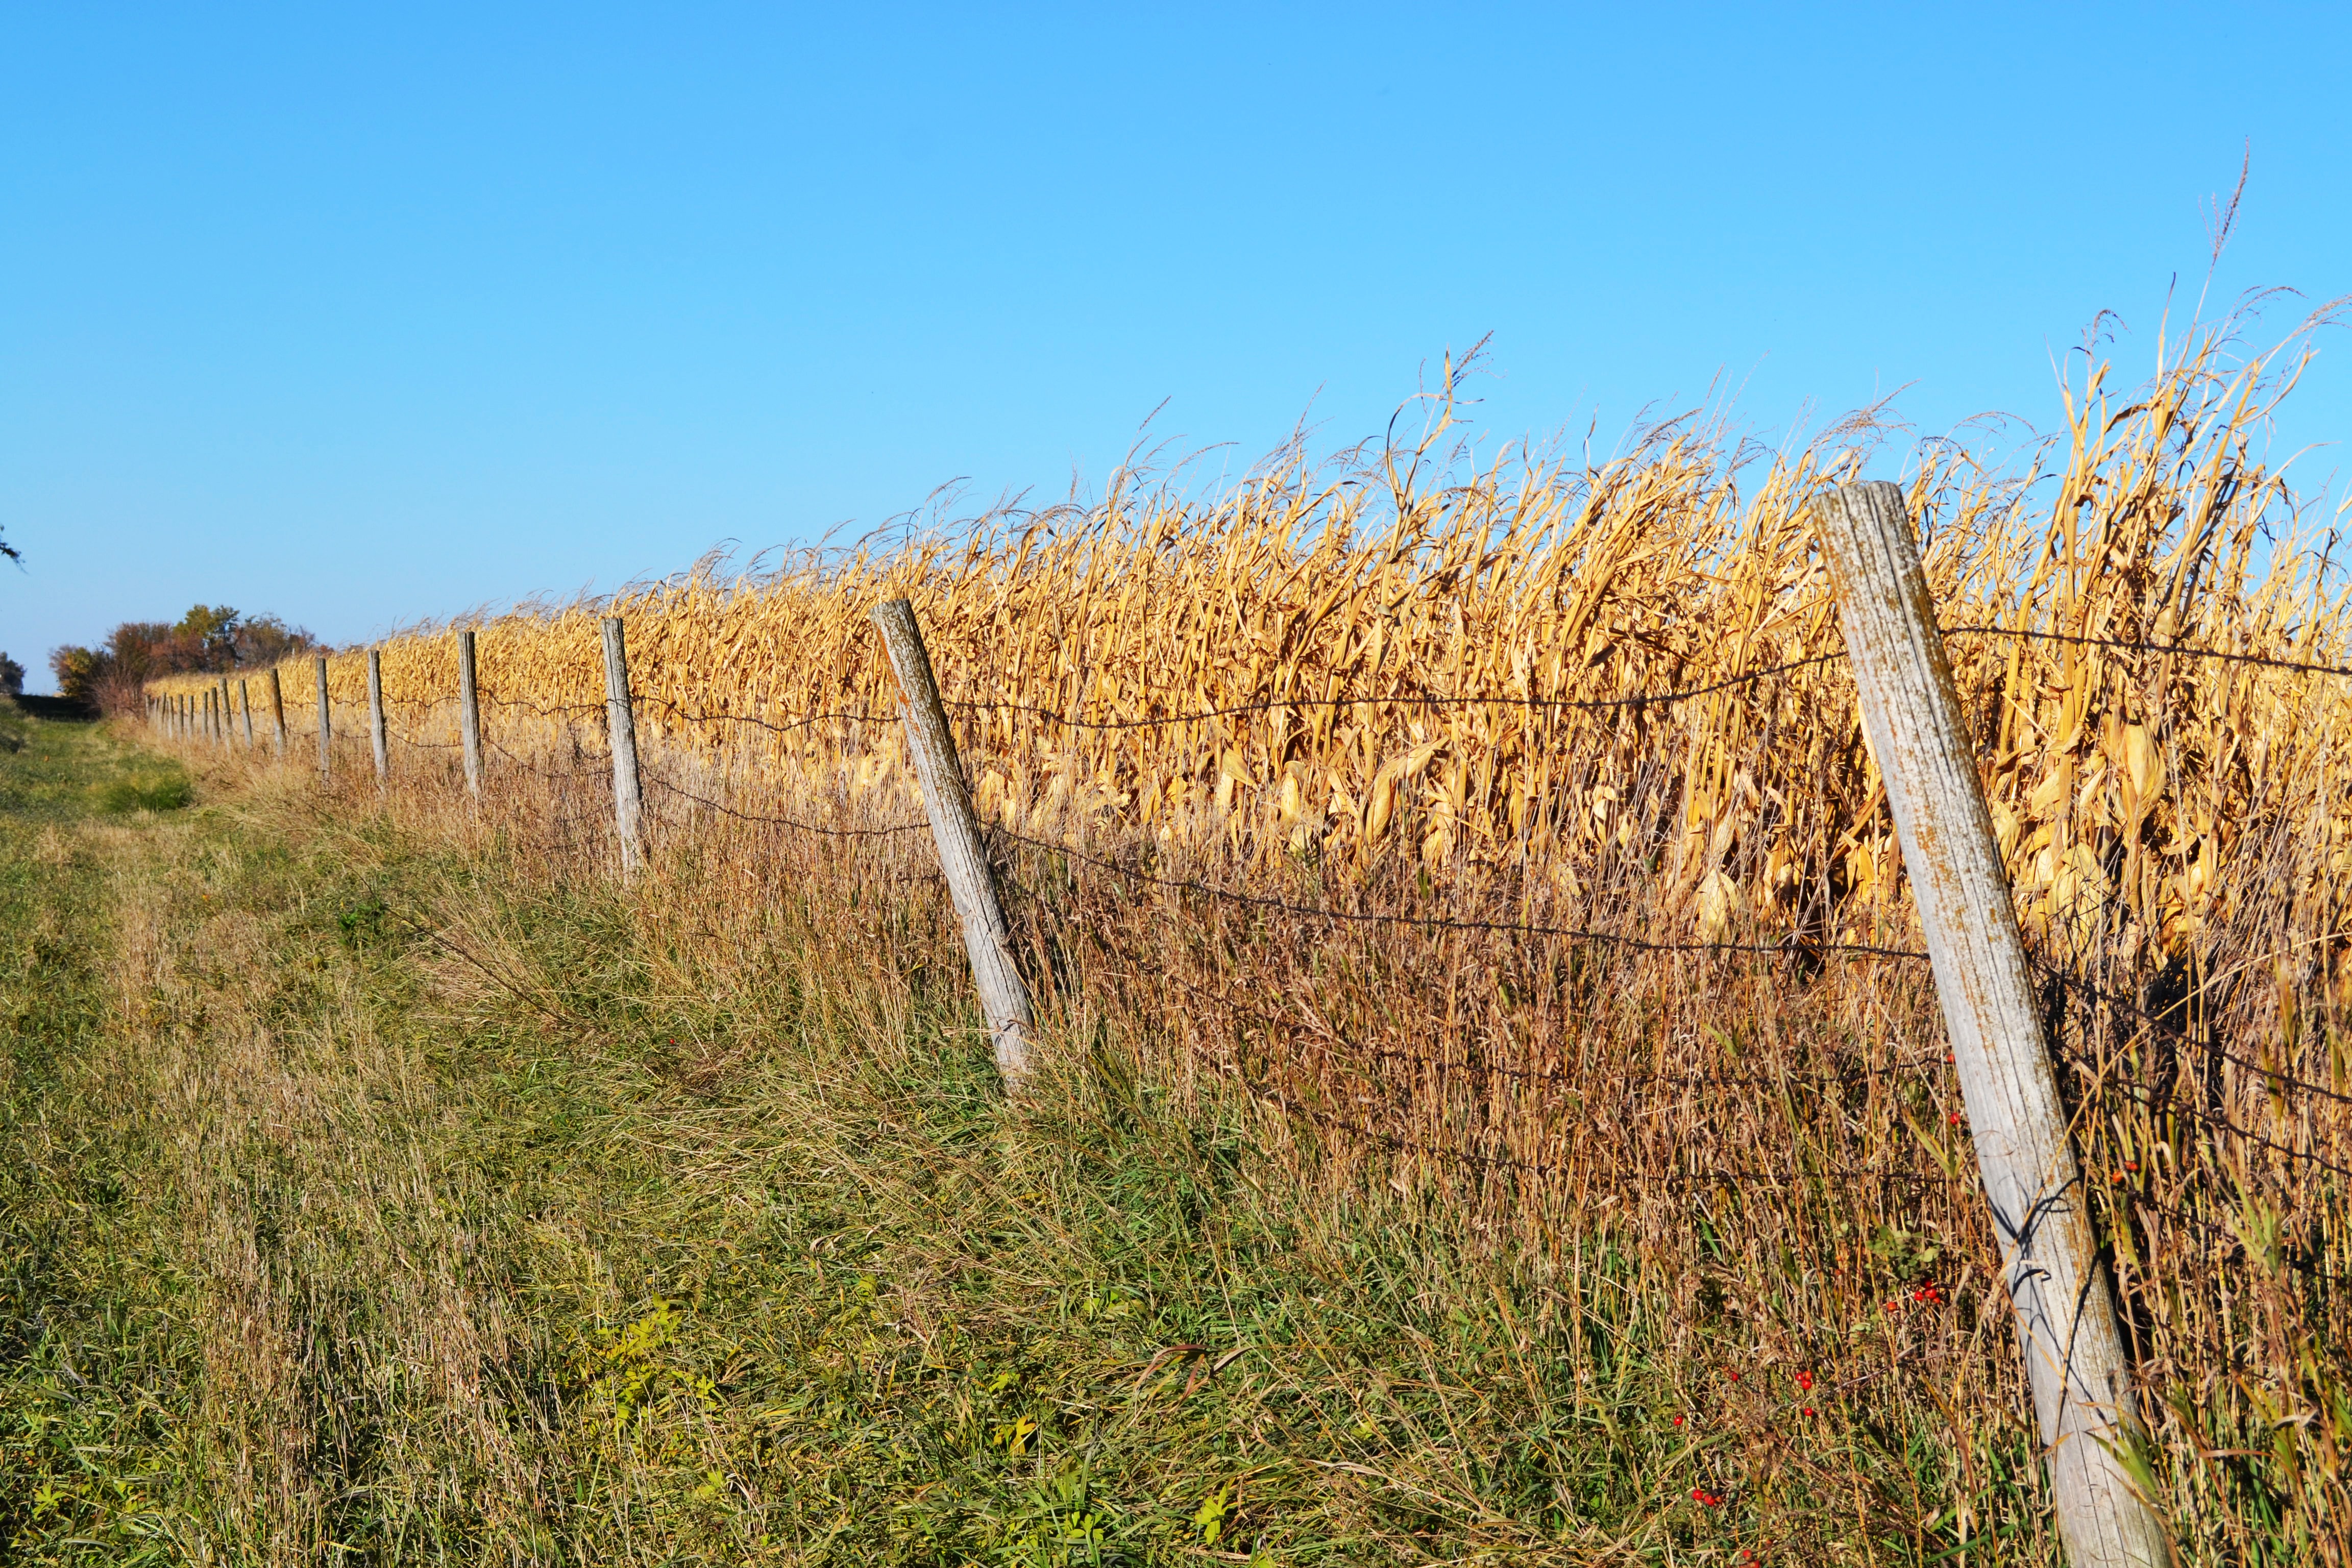
tree, nature, grass, fence, plant, field, farm, prairie, countryside, country, rural, farming, harvest, crop, grow, corn, soil, yellow, agriculture, shrub, cornfield, corn field, ecosystem, rural area, grass family, outdoor structure